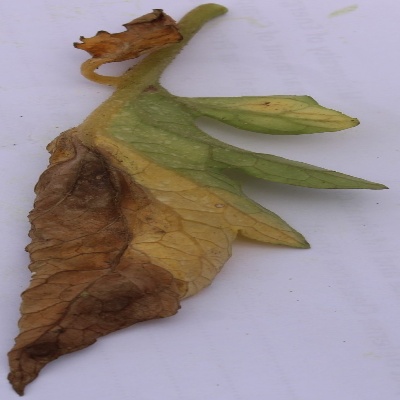
Crop: Tomato
Condition: septoria leaf spot